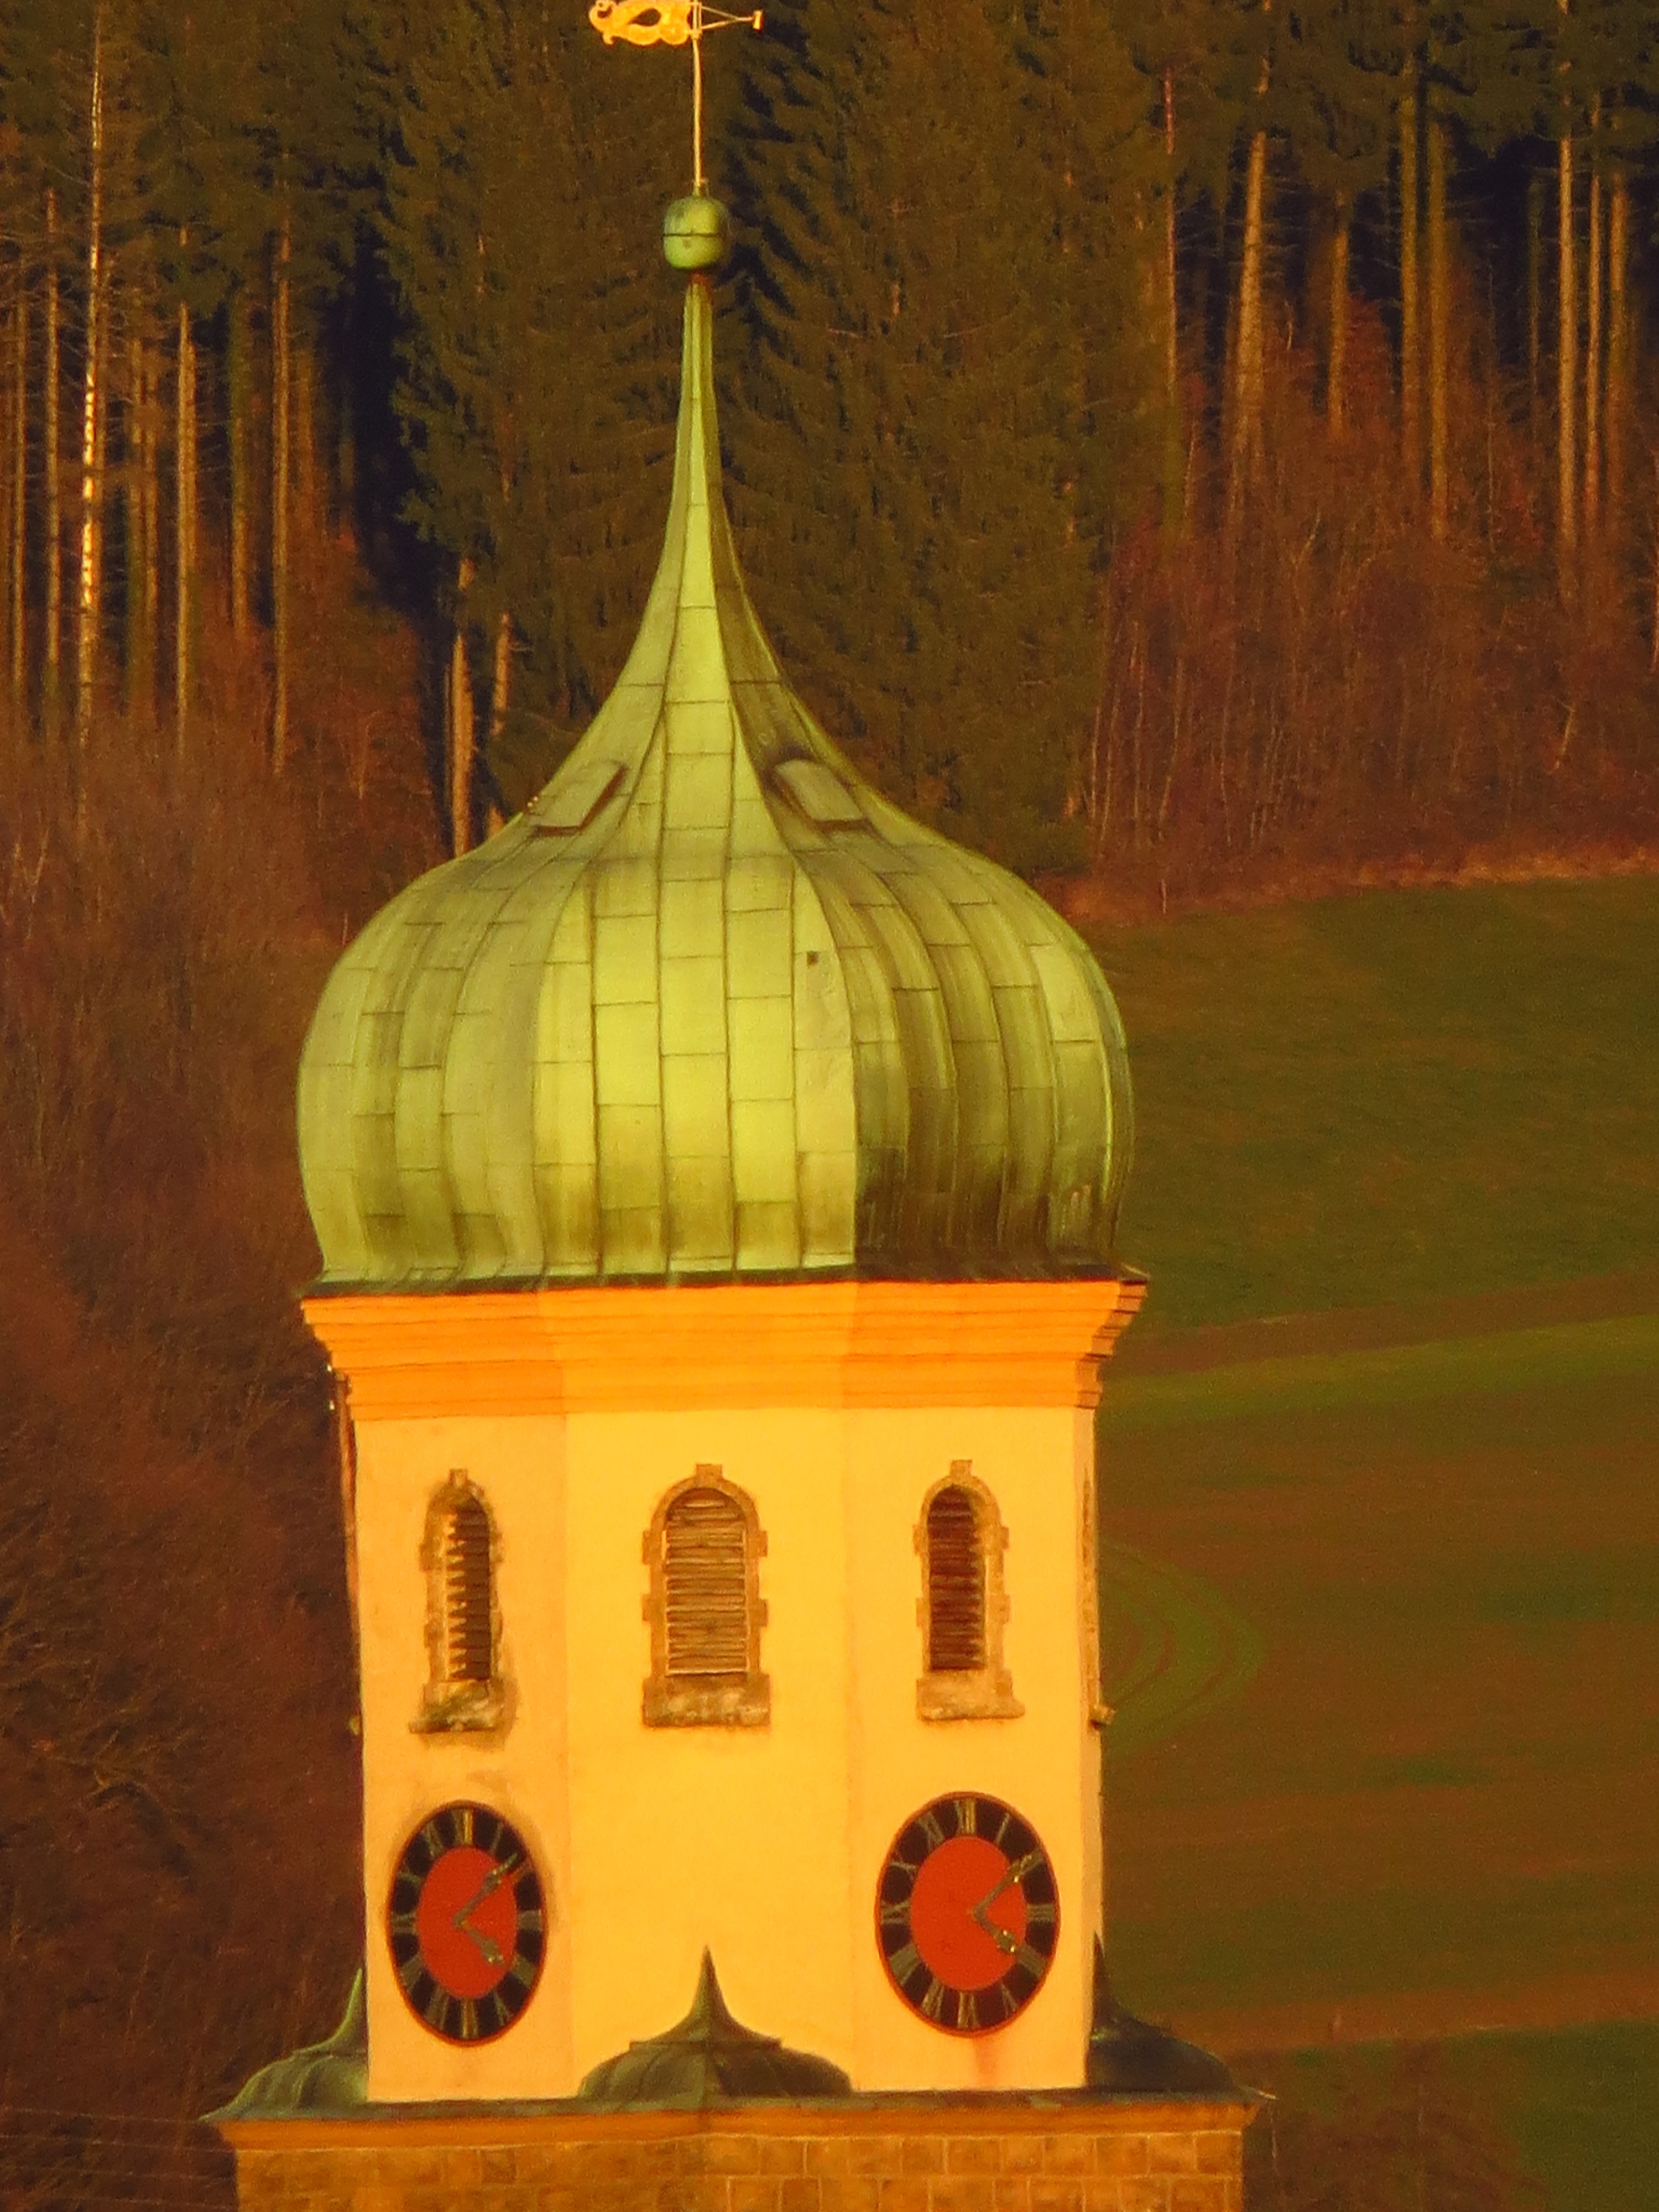
sweet, building, church, lighting, still life, painting, art, great, illustration, spire, faith, steeple, christianity, carving, liqueur, protestant, man made object, ancient history, distilled beverage